Argo (2006 film)

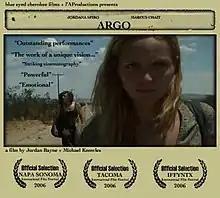

Argo is a 2006 short romance drama film that marks Jordan Bayne's short film writing and directorial debut. Co-written and co-directed by Bayne and Michael Knowles, the film was shot on location in Joshua Tree, California, in 2005.